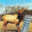
Label: deer